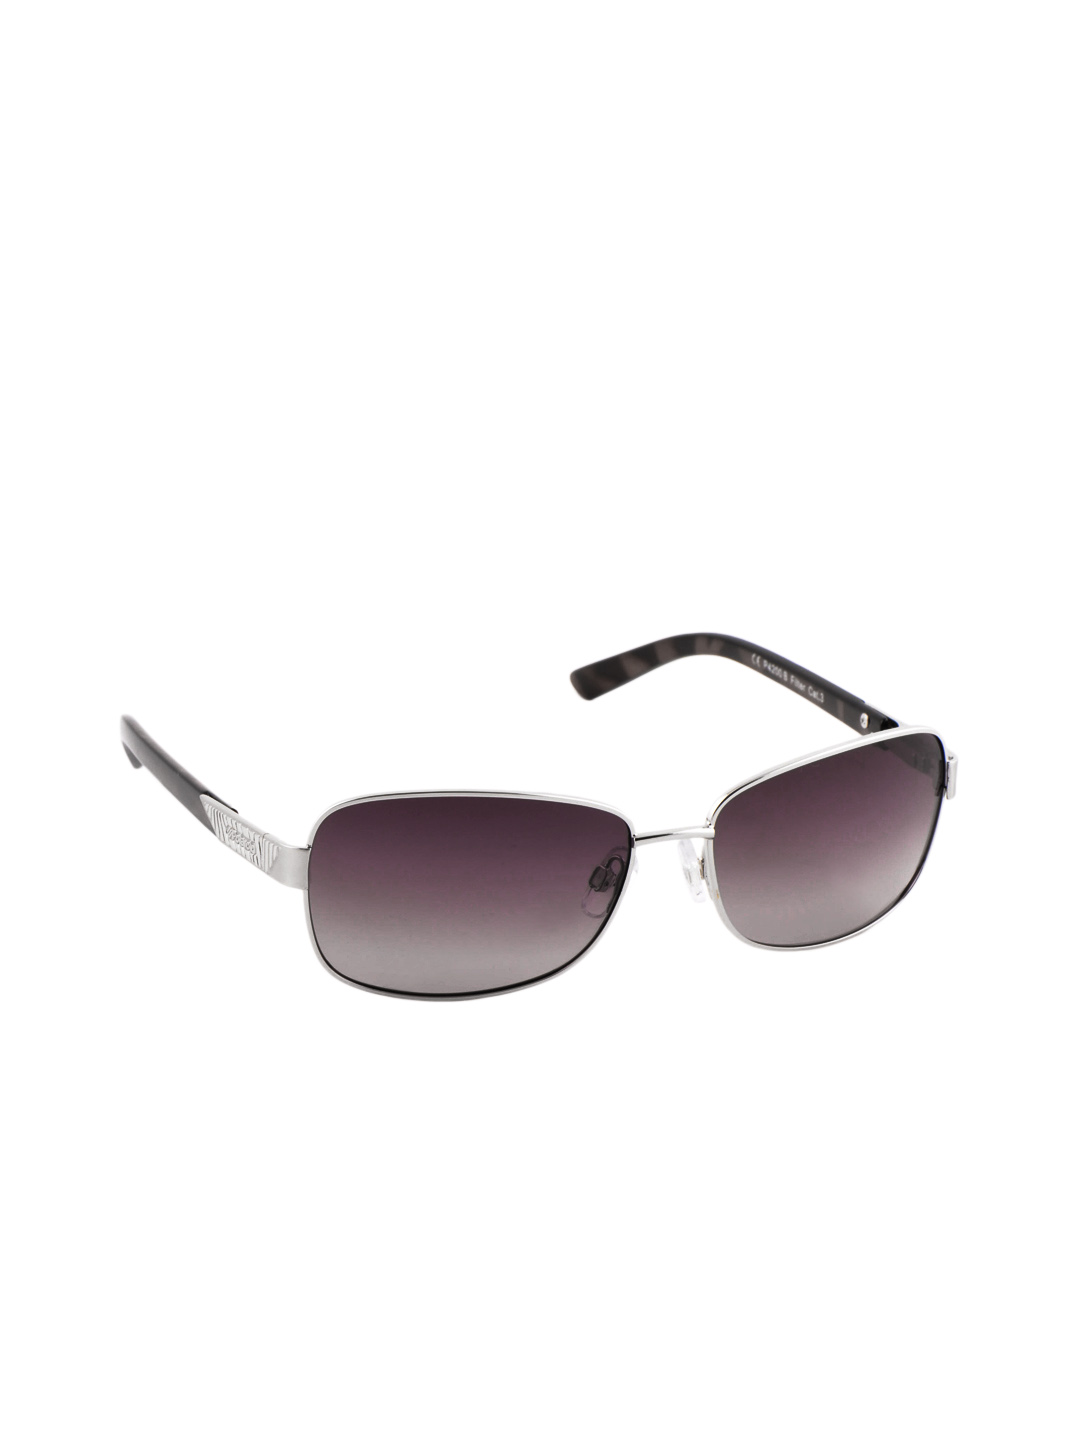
Polaroid Women Sunglasses
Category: Accessories / Eyewear / Sunglasses
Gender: Women
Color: Silver
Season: Winter 2016
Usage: Casual